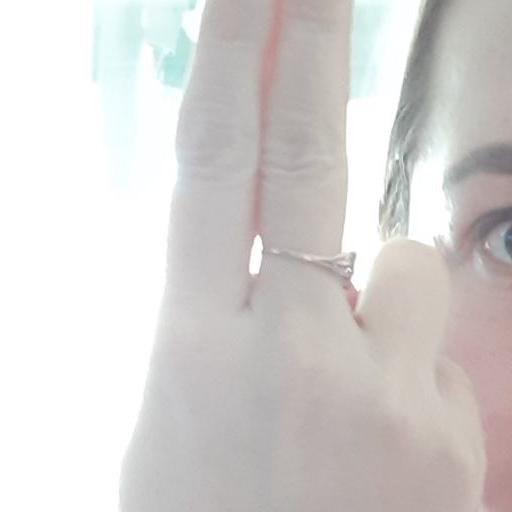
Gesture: two_up_inverted